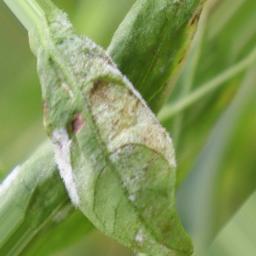
Label: powdery mildew